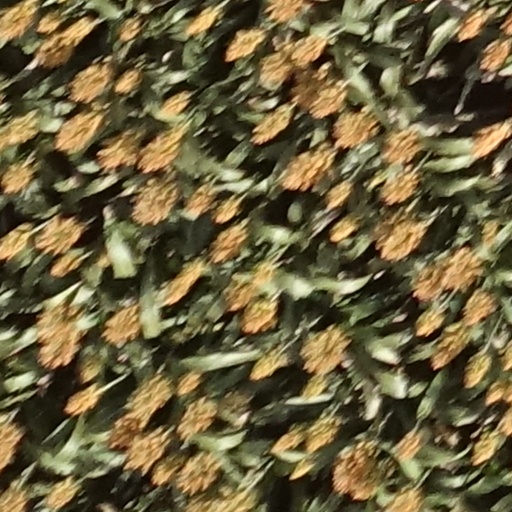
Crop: sorghum